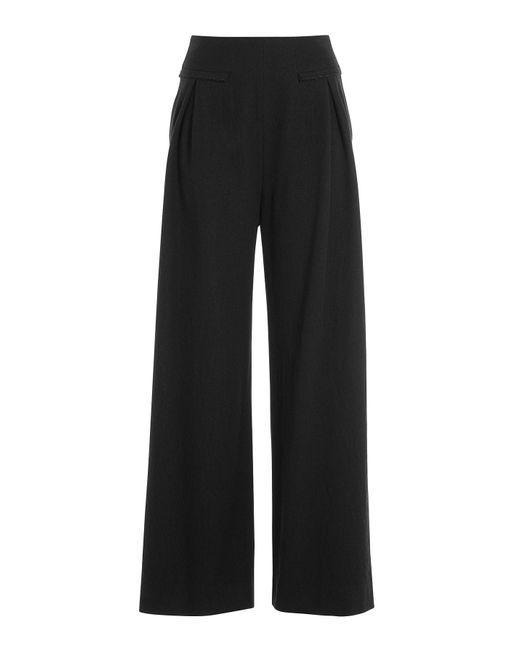
Schwarze Hose mit großen Beinen für Damen Büro- und Freizeitkleidung